Mototate Station

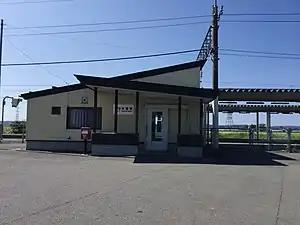
Mototate Station, August 2019

is a railway station in the city of Sakata, Yamagata, Japan, operated by East Japan Railway Company (JR East).